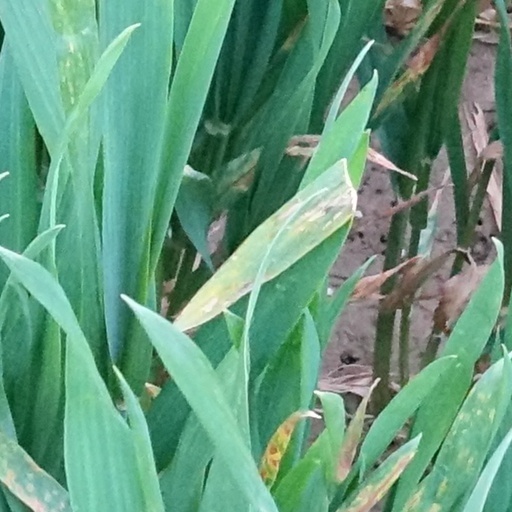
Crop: wheat